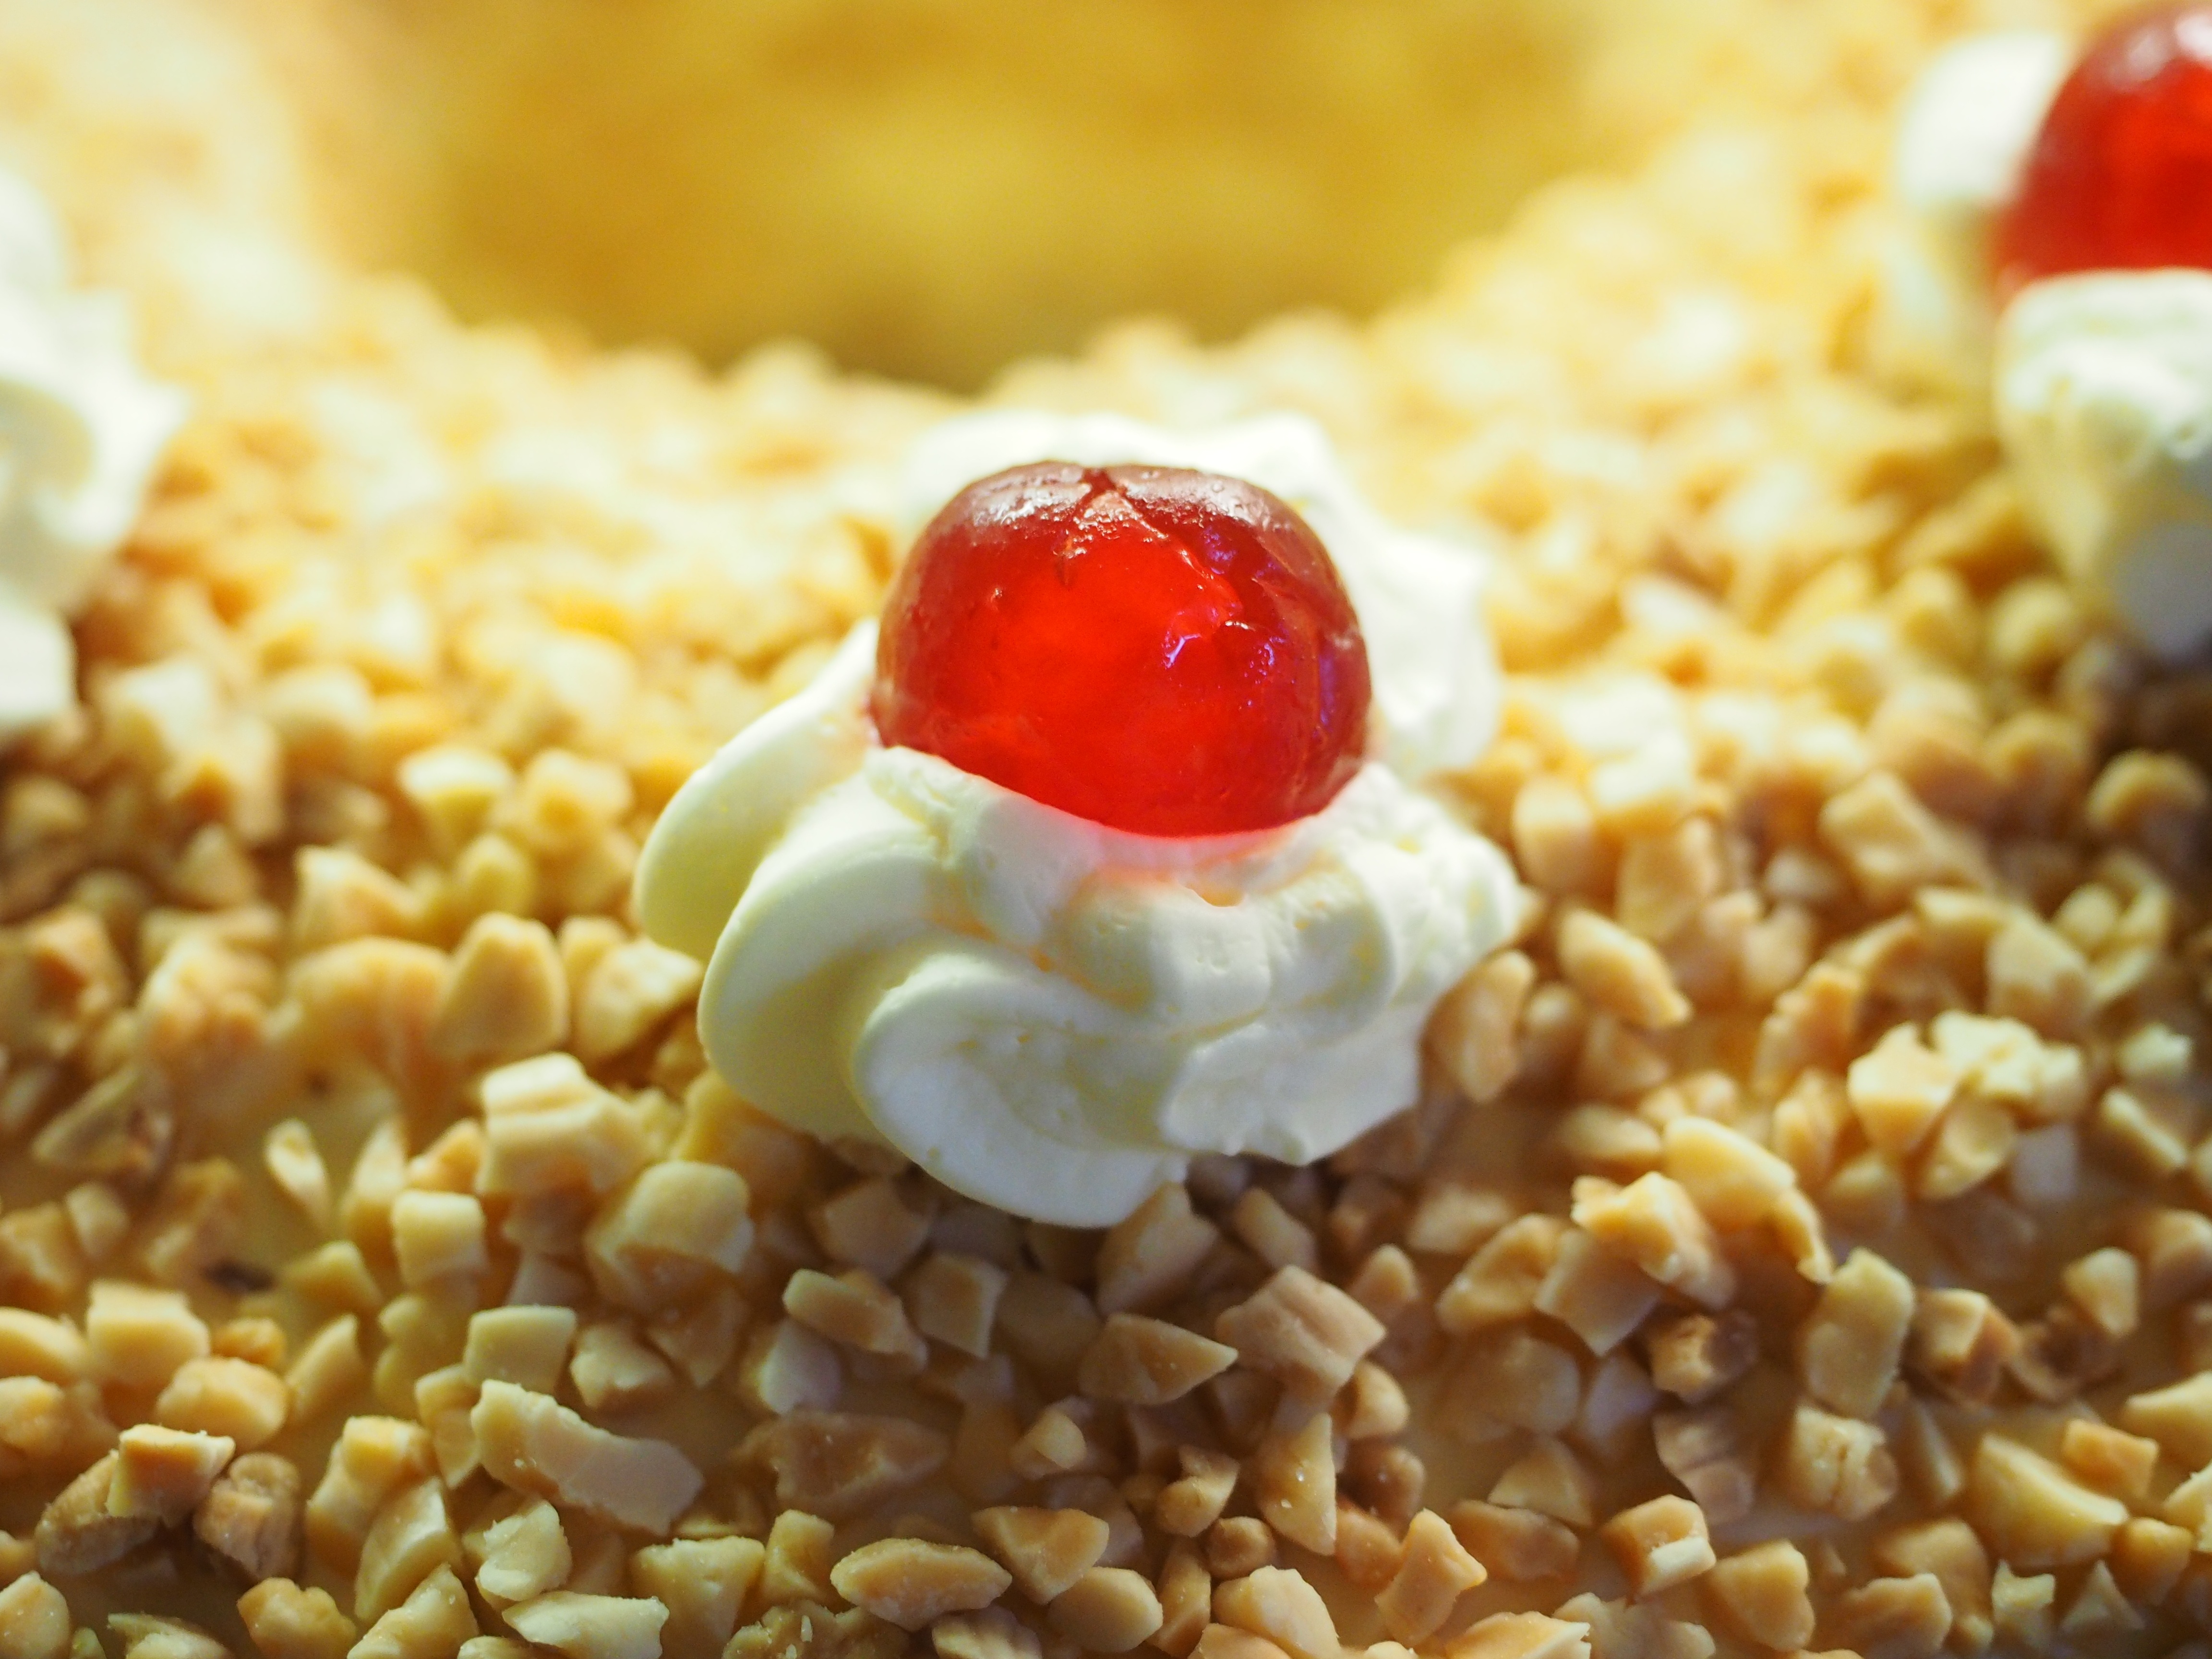
dish, meal, food, produce, vegetable, crop, breakfast, cuisine, cream, cake, ornament, vegetarian food, cherry, candied, ornamental cherry, snack food, cocktail cherry, slip candied cherry cherry, cream of the crop, marasca cherry